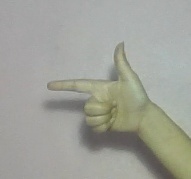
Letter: yaa